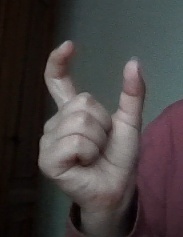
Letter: nun